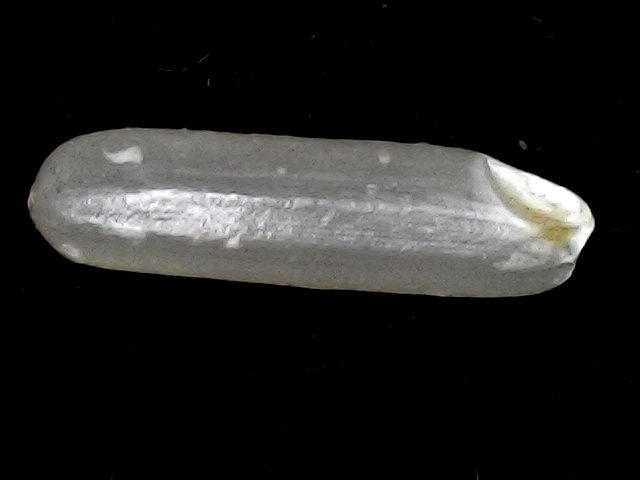
Rice variety: BD57